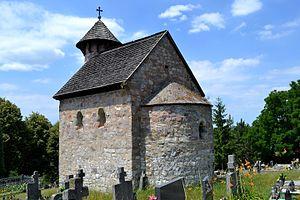
Veľký Klíž est un village de Slovaquie situé dans la région de Trenčín.